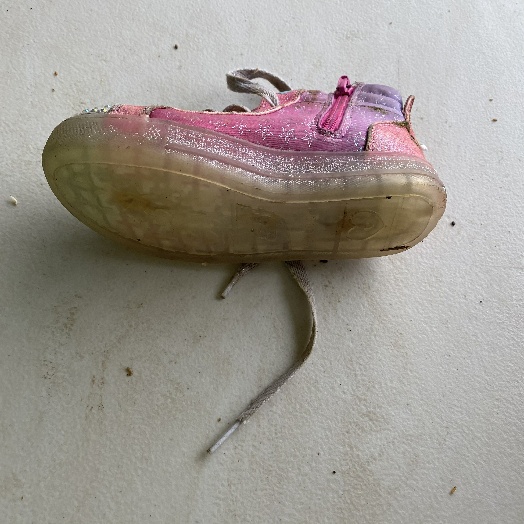
Label: Textile Trash